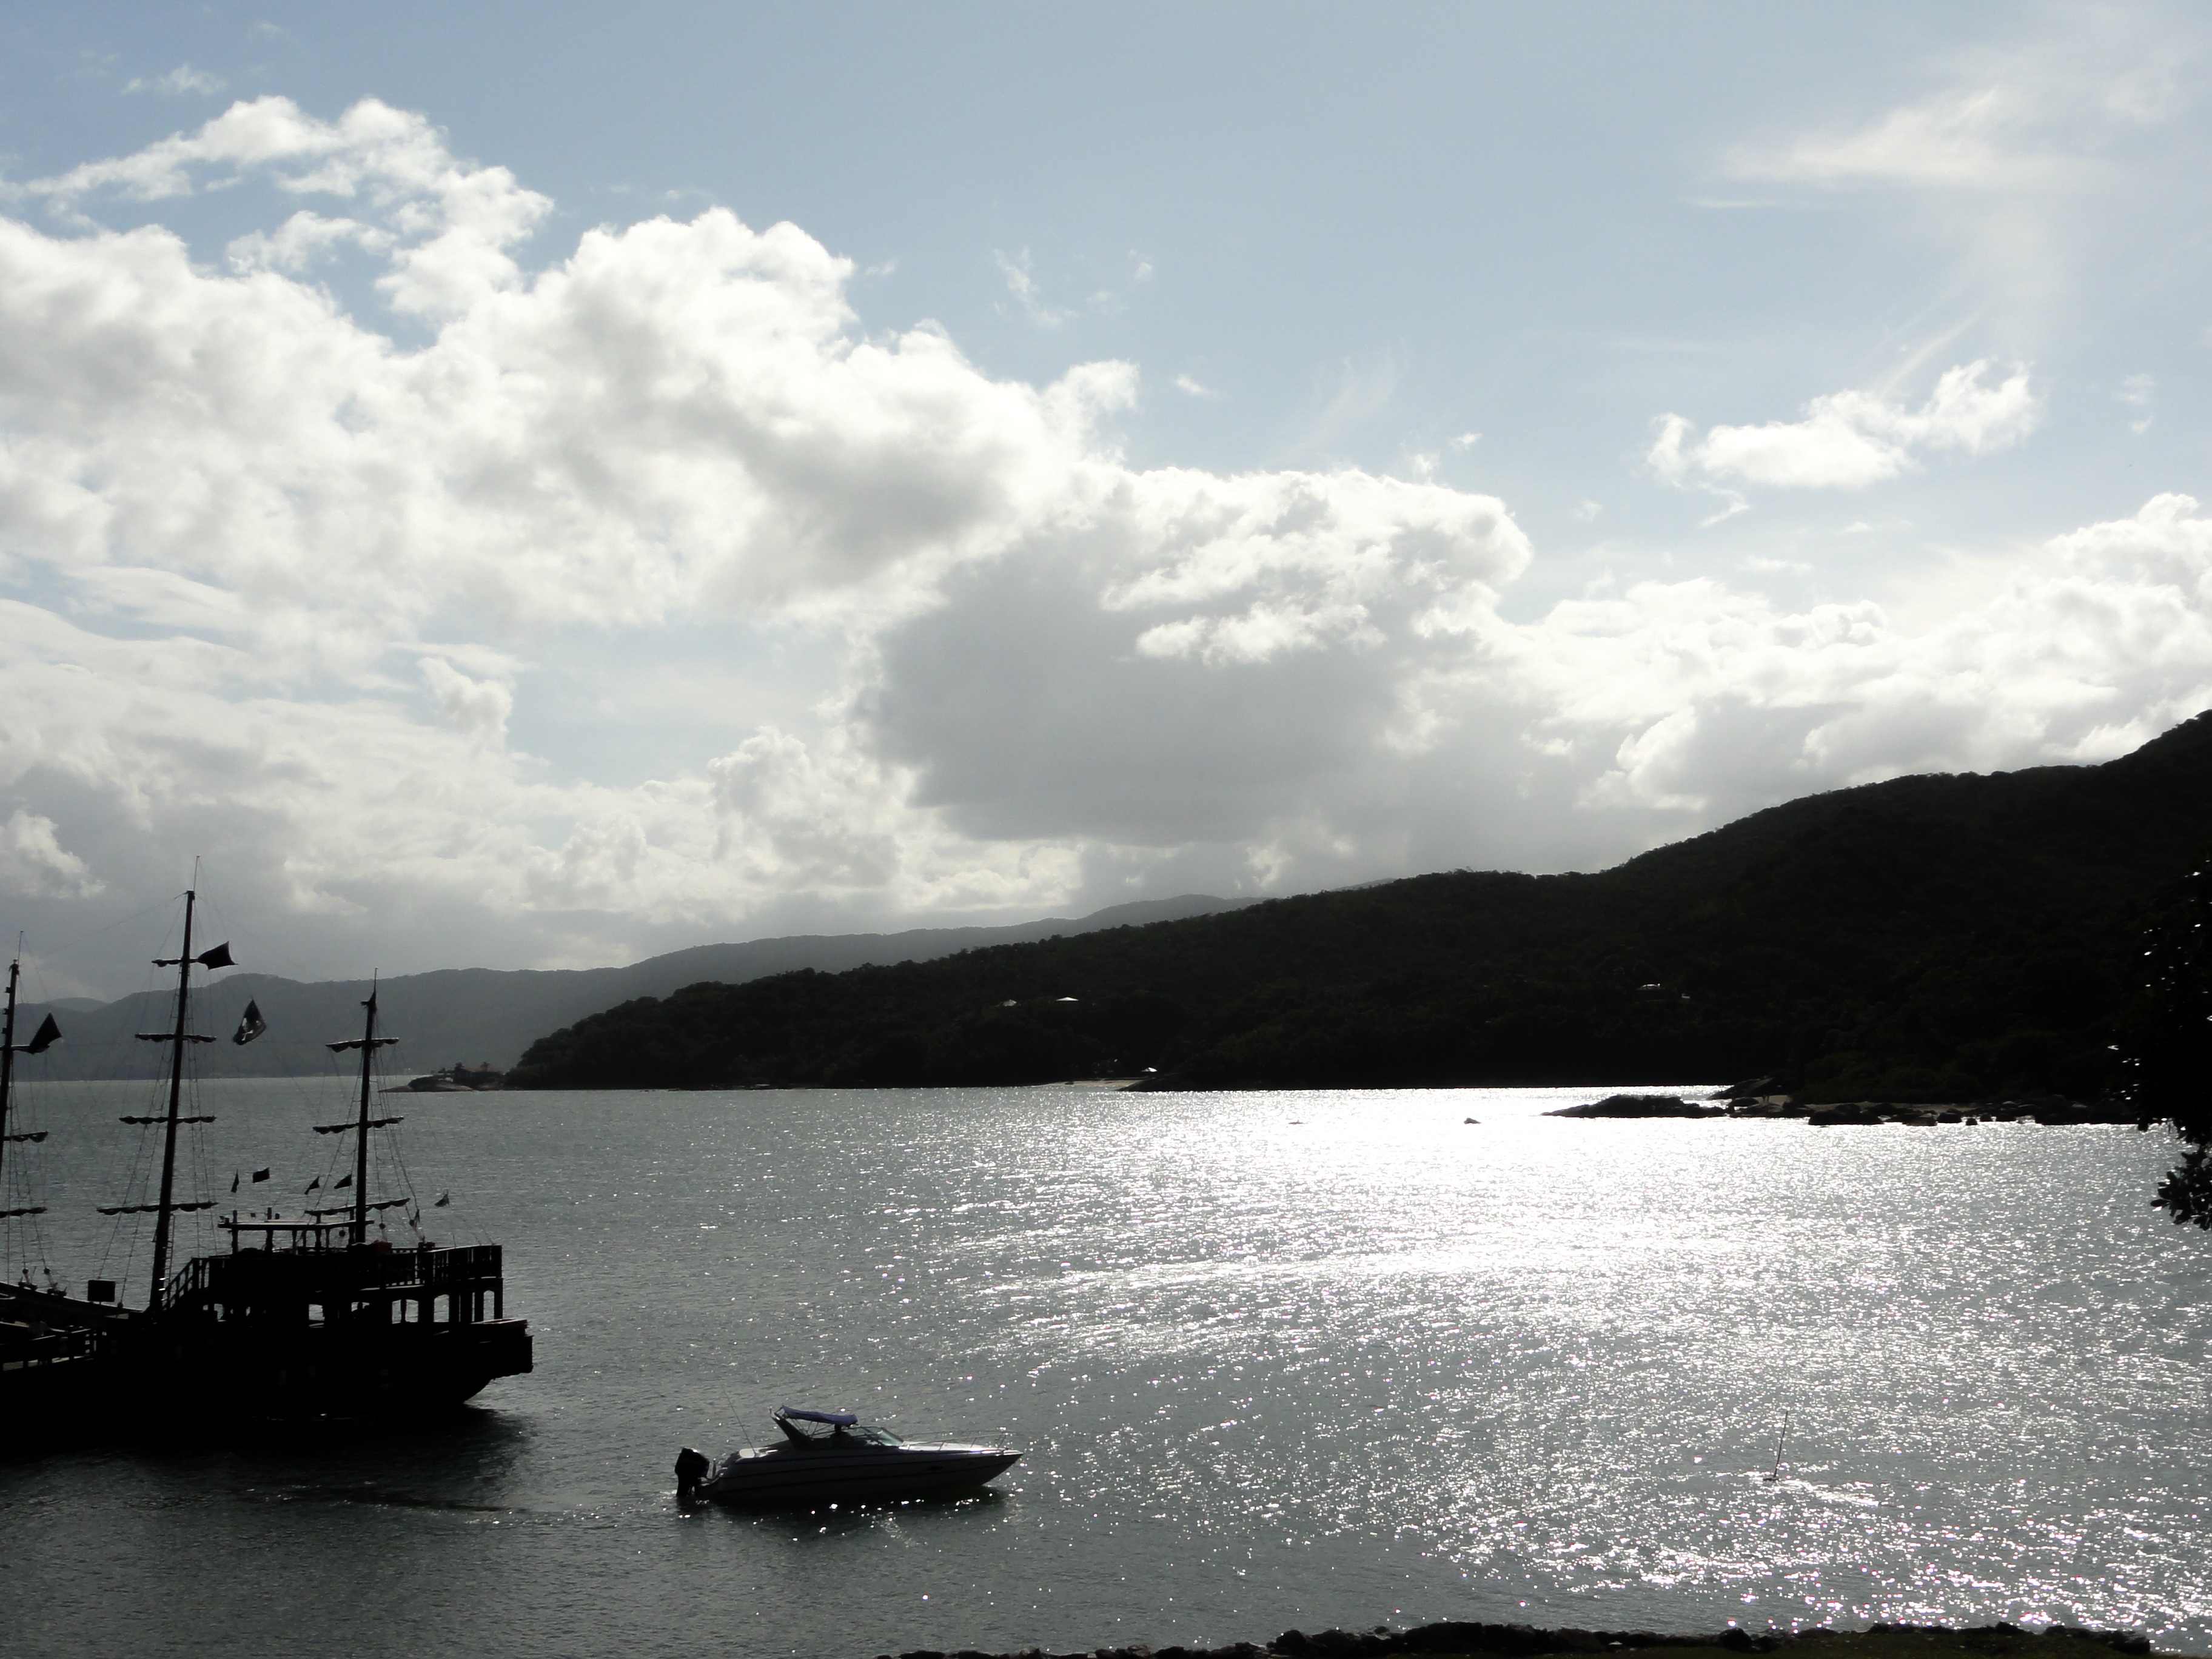
landscape, sea, coast, water, ocean, horizon, silhouette, cloud, boat, shore, lake, dusk, vehicle, bay, fjord, body of water, mar, florianopolis, brazil, loch, santa catarina island